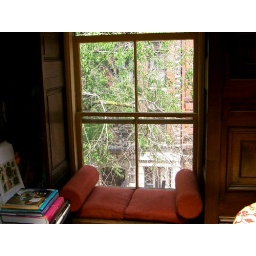
I like to sit here in the window seat and look at art books.